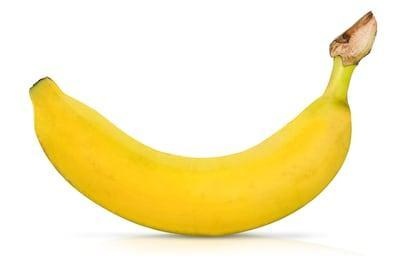
Label: banana